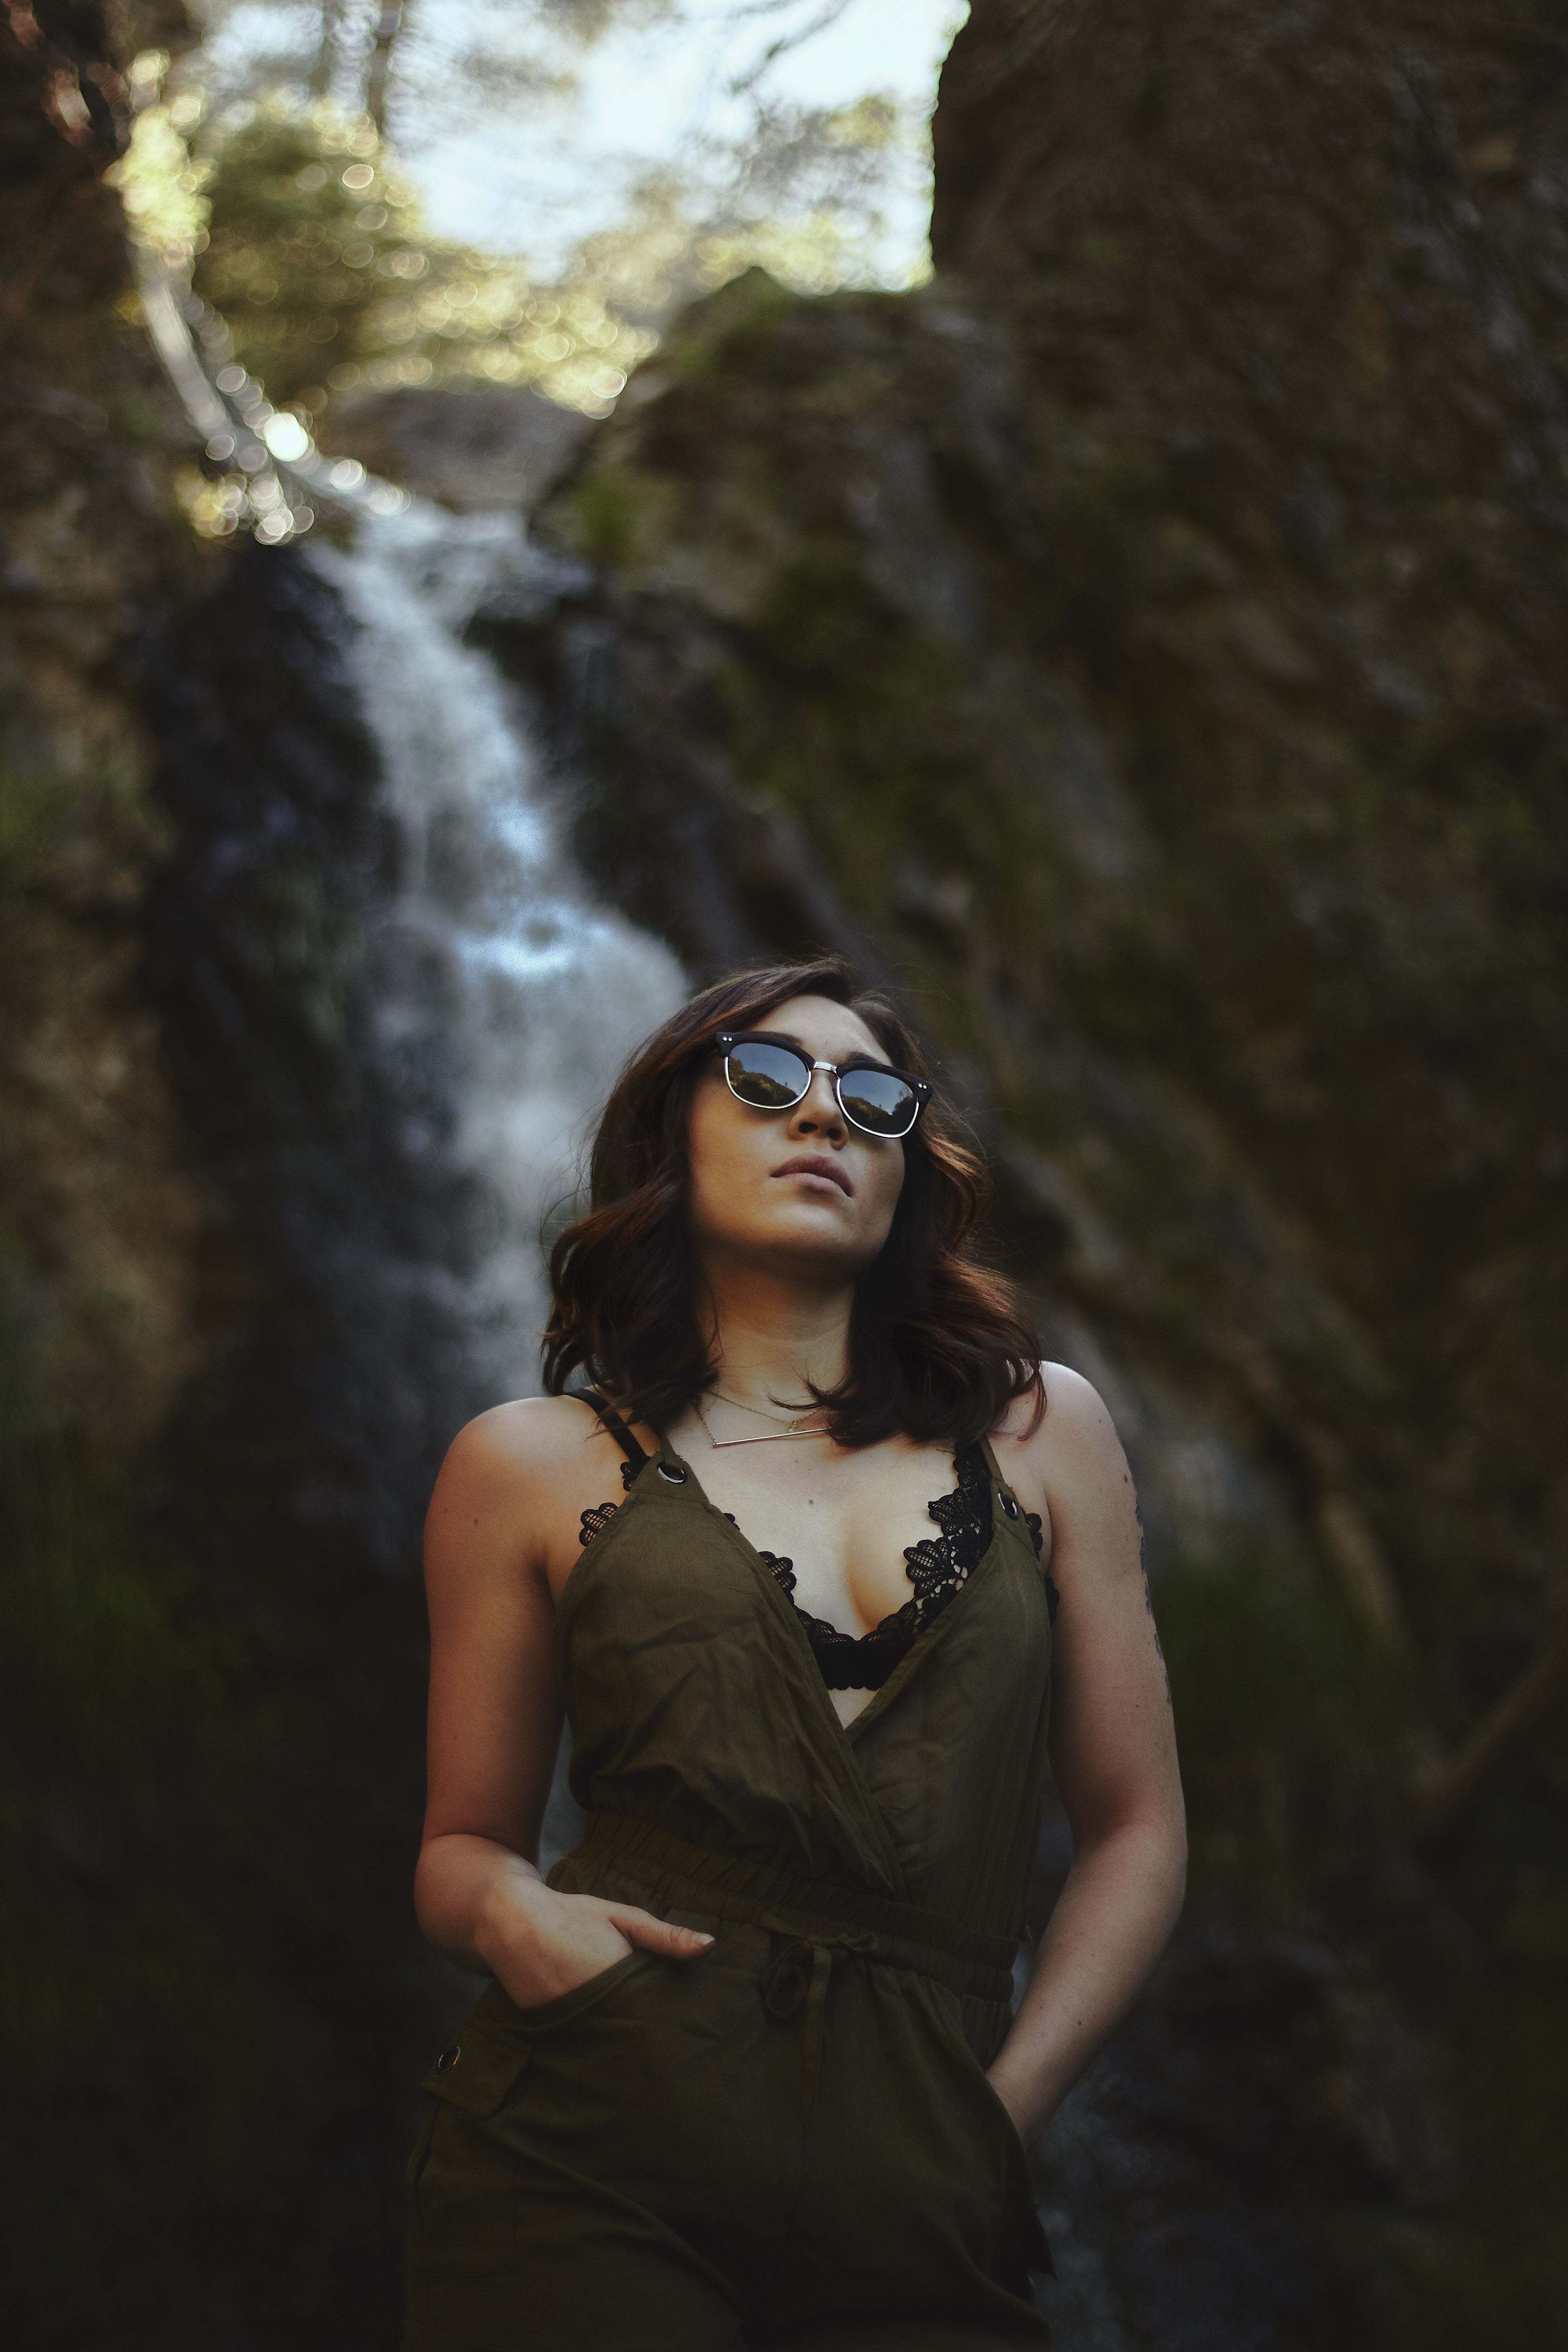
tree, water, nature, rock, plant, girl, darkness, fun, water feature